Anglo Irish Bank hidden loans controversy

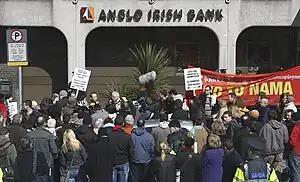
Protestors outside Anglo Irish Bank during protests against the bank bailout in April 2010

The Anglo Irish Bank hidden loans controversy (also known as the circular transactions controversy) began in Dublin in December 2008 when Seán FitzPatrick, the chairman of Anglo Irish Bank (the state's third-largest bank), admitted he had hidden a total of €87 million in loans from the bank, triggering a series of incidents which led to the eventual nationalisation of Anglo on 21 January 2009. FitzPatrick subsequently resigned his position and was followed within twenty-four hours by the bank's non-executive director, Lar Bradshaw and chief executive, David Drumm. A new chairman of Anglo, Donal O'Connor, was quickly appointed from the board, a move welcomed by the Irish Minister for Finance, Brian Lenihan. A number of investigations have been launched into the reasons behind the three resignations. The Central Bank of Ireland is carrying out a review of the bank's dealings, although its Financial Regulator, Patrick Neary, has also since resigned his position. So too did a number of other chairmen, directors and executives involved with Anglo, Irish Life and Permanent and Irish Nationwide.